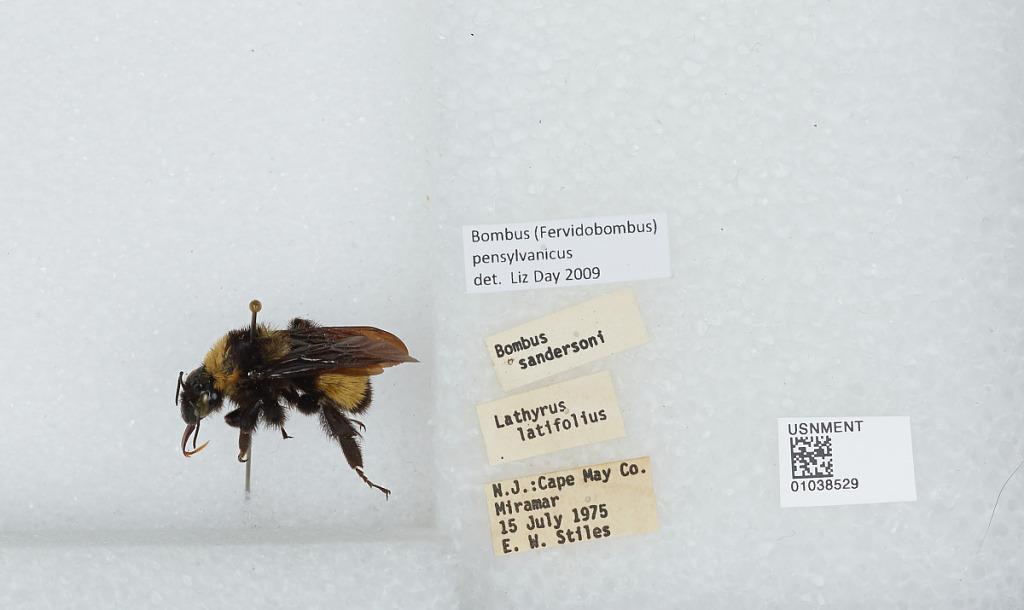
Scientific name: Bombus (Fervidobombus) pensylvanicus pensylvanicus (De Geer)
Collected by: E. Stiles
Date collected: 1975-7-15
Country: United States
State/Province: New Jersey
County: Cape May
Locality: Miramar
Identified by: Day, Liz